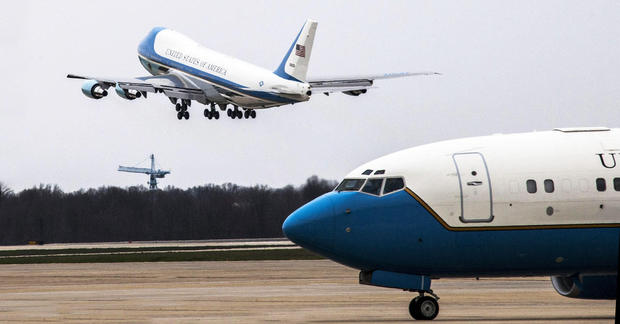
Vehicle type: Planes